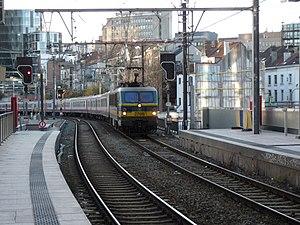
La gare de Bruxelles-Schuman, anciennement « gare de Bruxelles-Est » ou « gare de la rue de la Loi », est une gare ferroviaire belge de la ligne ligne 161, de Schaerbeek à Namur, située à Bruxelles-ville sous le boulevard Charlemagne et le Berlaymont, siège de la Commission européenne.